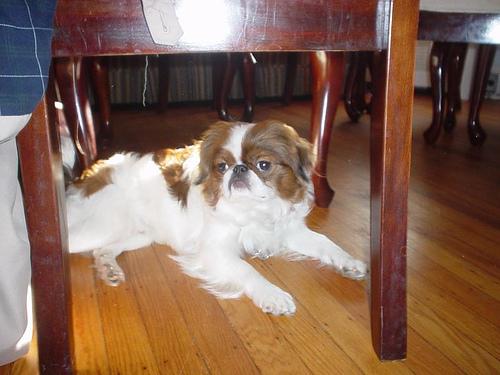
Breed: japanese chin